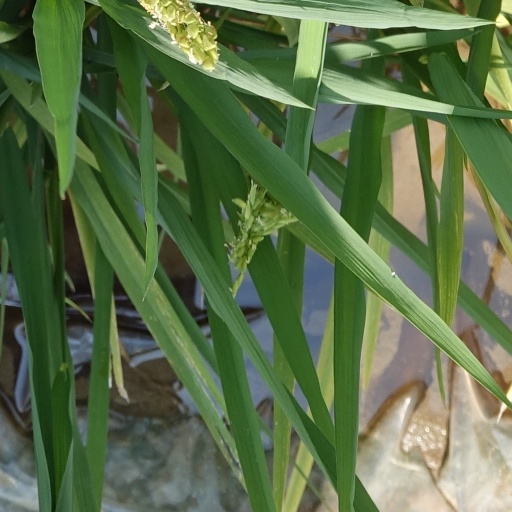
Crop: rice